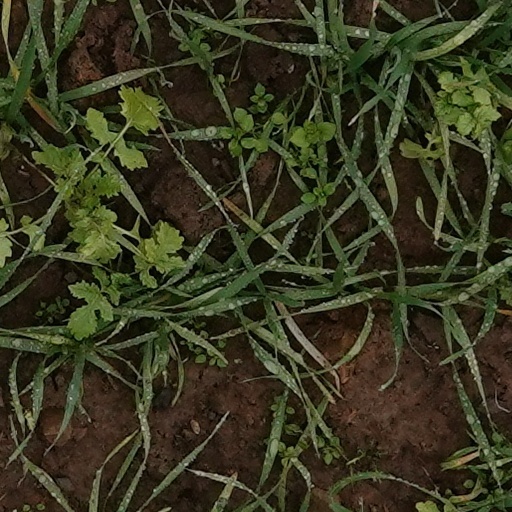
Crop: wheat